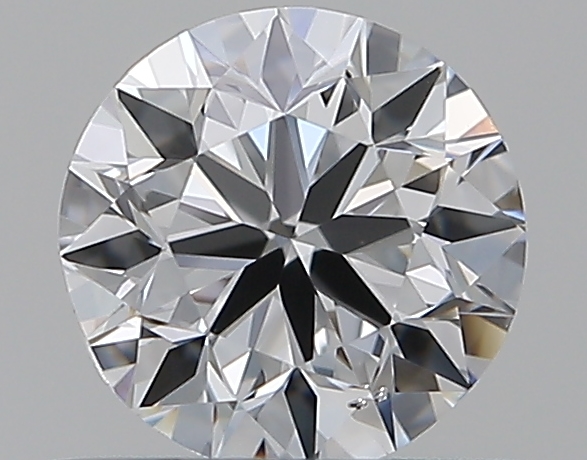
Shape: round
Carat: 0.5
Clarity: SI1
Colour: D
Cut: VG
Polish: EX
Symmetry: GD
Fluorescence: F
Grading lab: GIA
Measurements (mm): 4.96 x 5.03 x 3.17